Zhihong Chen

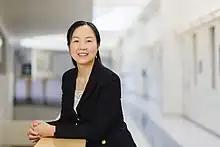
Entrance of the Scifres Nanofabrication Laboratory in Birck Nanotechnology Center, Purdue University

Zhihong Chen is a Chinese-American nanoelectronics engineer known for her research on the electronic properties of carbon nanotubes and graphene. She is a professor of electrical and computer engineering at Purdue University.